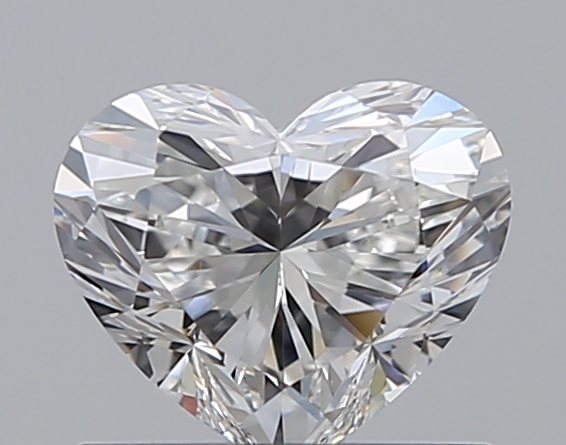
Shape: heart
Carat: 0.76
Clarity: VS1
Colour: F
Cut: EX
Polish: EX
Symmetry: EX
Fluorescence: N
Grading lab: GIA
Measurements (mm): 5.46 x 6.44 x 3.63